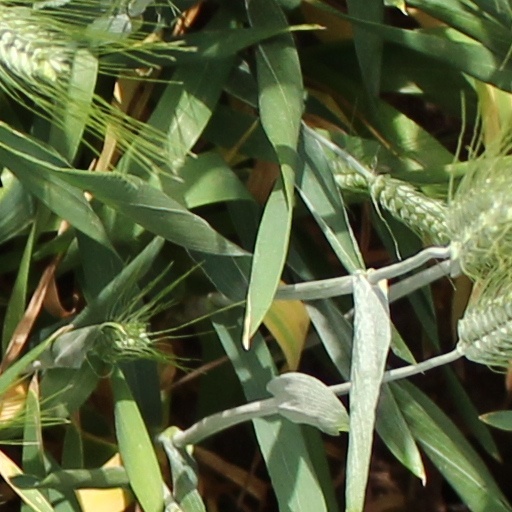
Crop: wheat